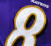
Number: 8